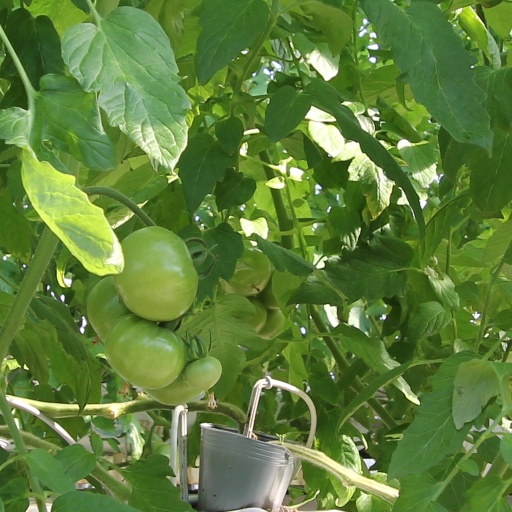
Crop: tomato